Polaroid B.V.

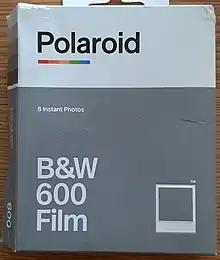
Polaroid branded film from 2021

Polaroid manufactures SX-70 and 600 film, i-Type film, Go film, and large format 8x10 film. Unlike the original large format 8x10 film, the new 8x10 is an integral film with the positive and the negative kept together. The wide-format Spectra film, produced between 2010 and 2019, was discontinued in October 2019 as a result of technical issues and motor jams from ejecting new film.